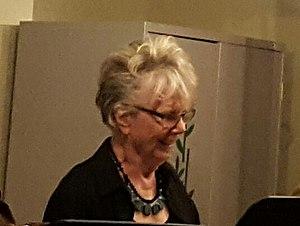
Ma photo de France Arbour, Dorothée Berryman, Mireille Metellus, Béatrice Picard et Luc Morissette à Montréal, Québec, Canada au maison des aînés de Mercier/Hochelaga/Maisonneuve .
Béatrice Picard est une actrice québécoise. Elle est née à Montréal, dans la paroisse de St-Arsène du quartier de la Petite-Patrie, le 3 juillet 1929. Elle est la fille d'Arthur des Trois-Maisons dit Picard et de Béatrice Granger.